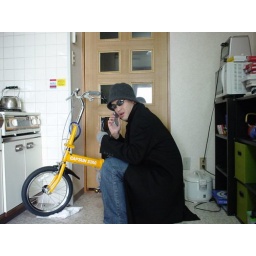
dorkusgigantus posing with cell in front of my bike with my new hat and cashmere trench coat